Root Rexx

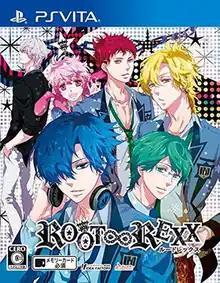

stylized as ROOT∞REXX, is an "otome" visual novel video game developed by Otomate, exclusively released for the PlayStation Vita by Idea Factory on January 22, 2015 in Japan. The game follows Mochizuki Kazune, a teenage girl who meets members of the fictional boy band Rexx.